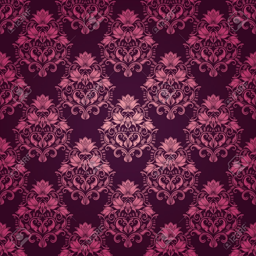
damask seamless floral pattern royal wallpaper flowers on a purple background stock vector - 16529662